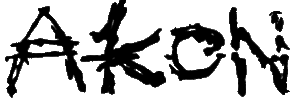
Typographie de l'artiste AKON